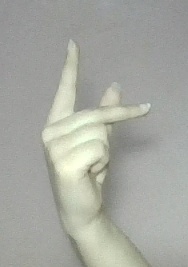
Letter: dha